St George's Hall, Liverpool

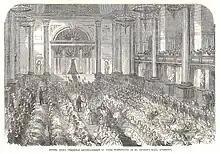
Christmas entertainment in Great Hall 1864

The Crown Court has a tunnel vault on red granite columns and the Civil Court a coved ceiling on grey granite columns. The South Entrance Hall is approached through the portico, is low and has Ionic columns. Below this is a larger vaulted space which was adapted to form a new entrance in 2003–05. The North Entrance Hall has Doric columns on its landing and a Doric ambulatory around the apse with two bronze Torchères by Messengers of Birmingham decorated with allegorical scenes, the apse contains stairs, unlike the other main entrances where the stairs are external. A copy in plaster of part of the Parthenon frieze runs round its walls. In the centre of the south wall is a marble statue of Henry Booth shown standing up, carved 1874 by William Theed the Younger, placed here in 1877, flanking the statue are sculptures of caryatids.